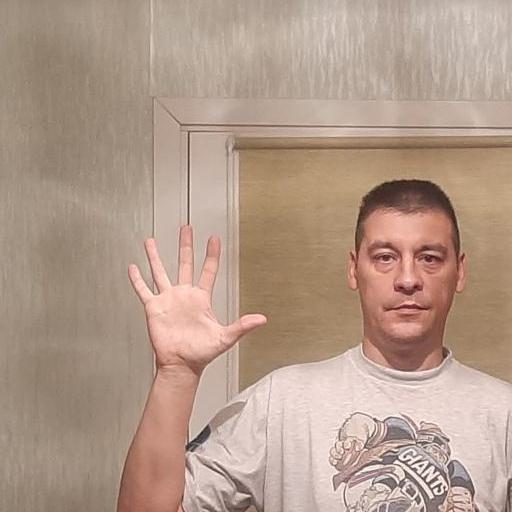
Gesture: palm